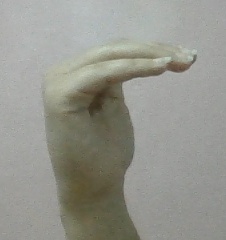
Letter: haa